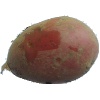
Label: red_potato